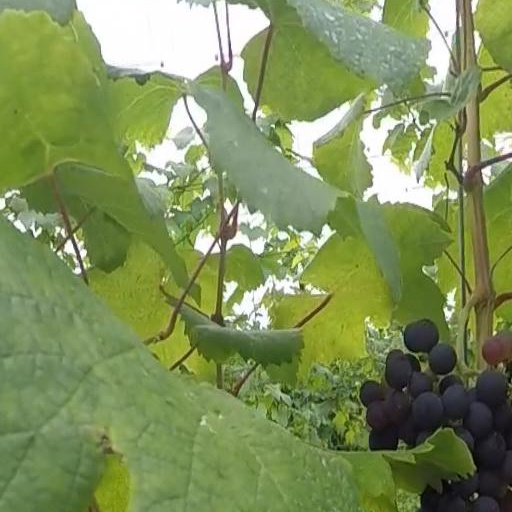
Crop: grape